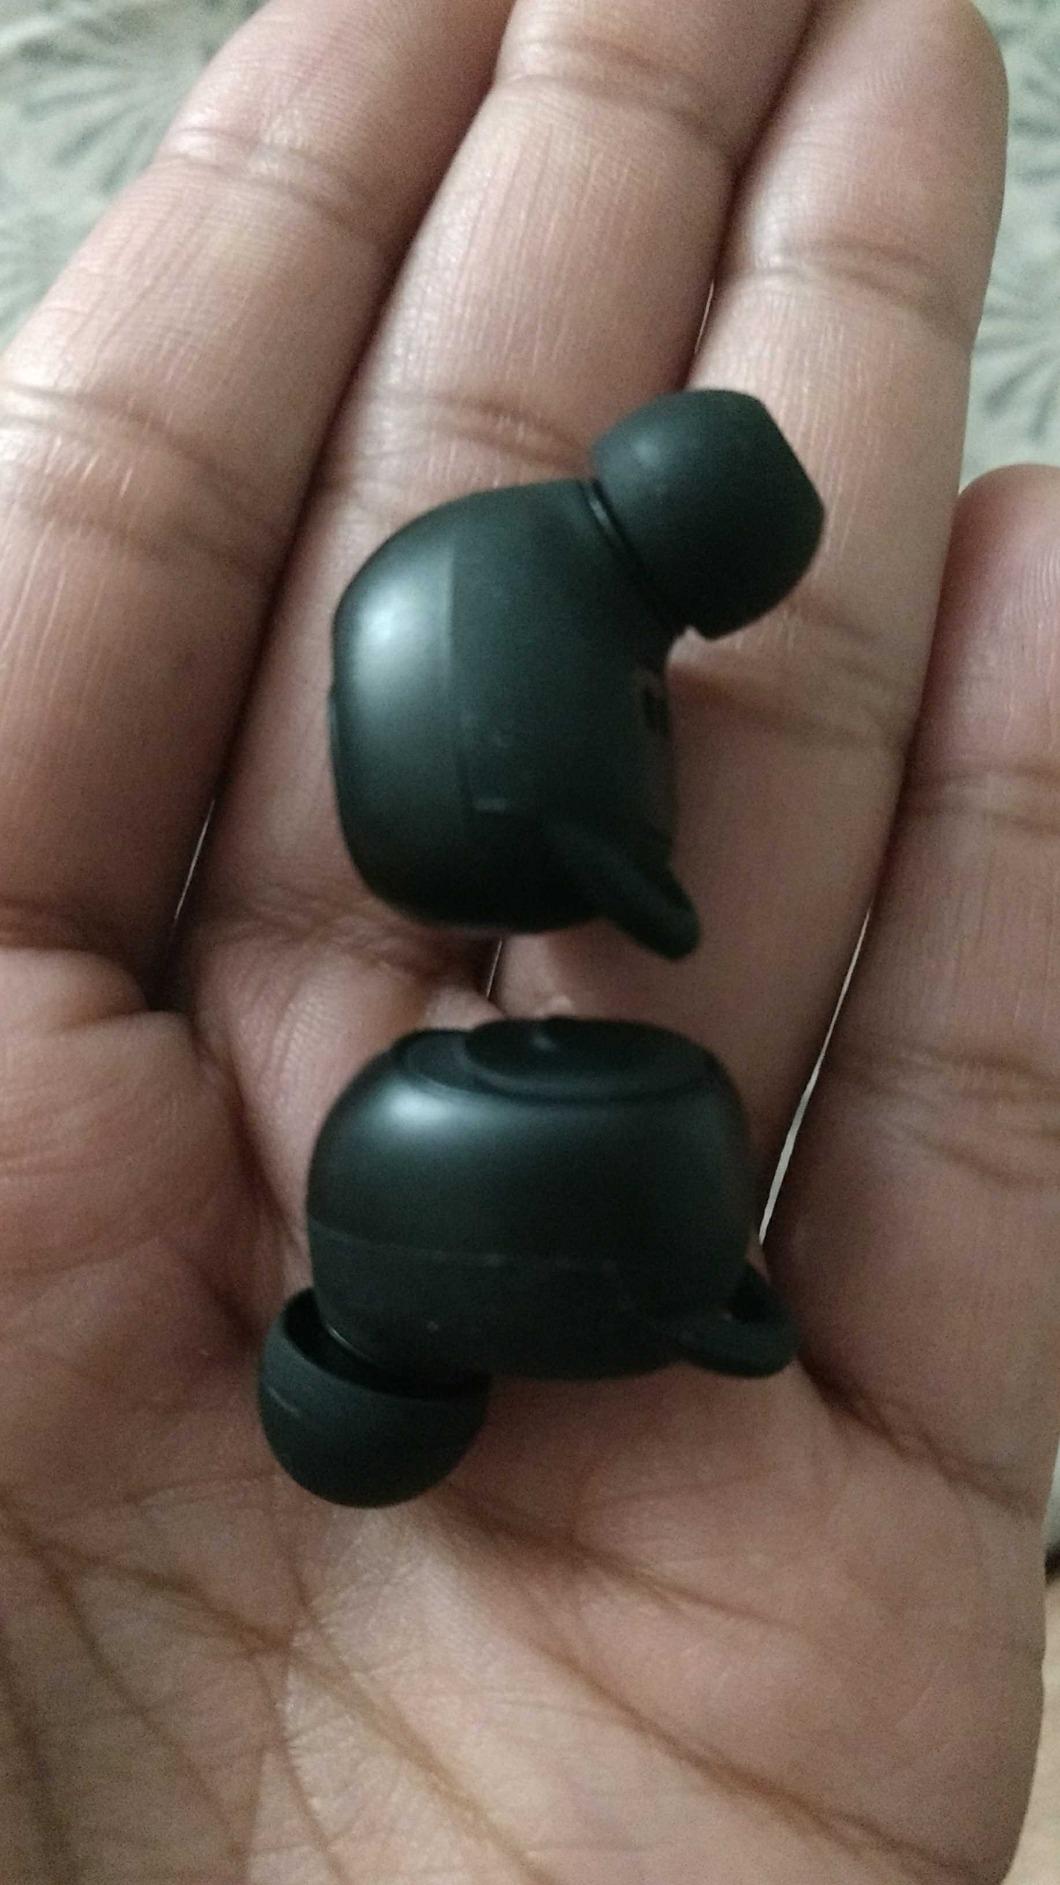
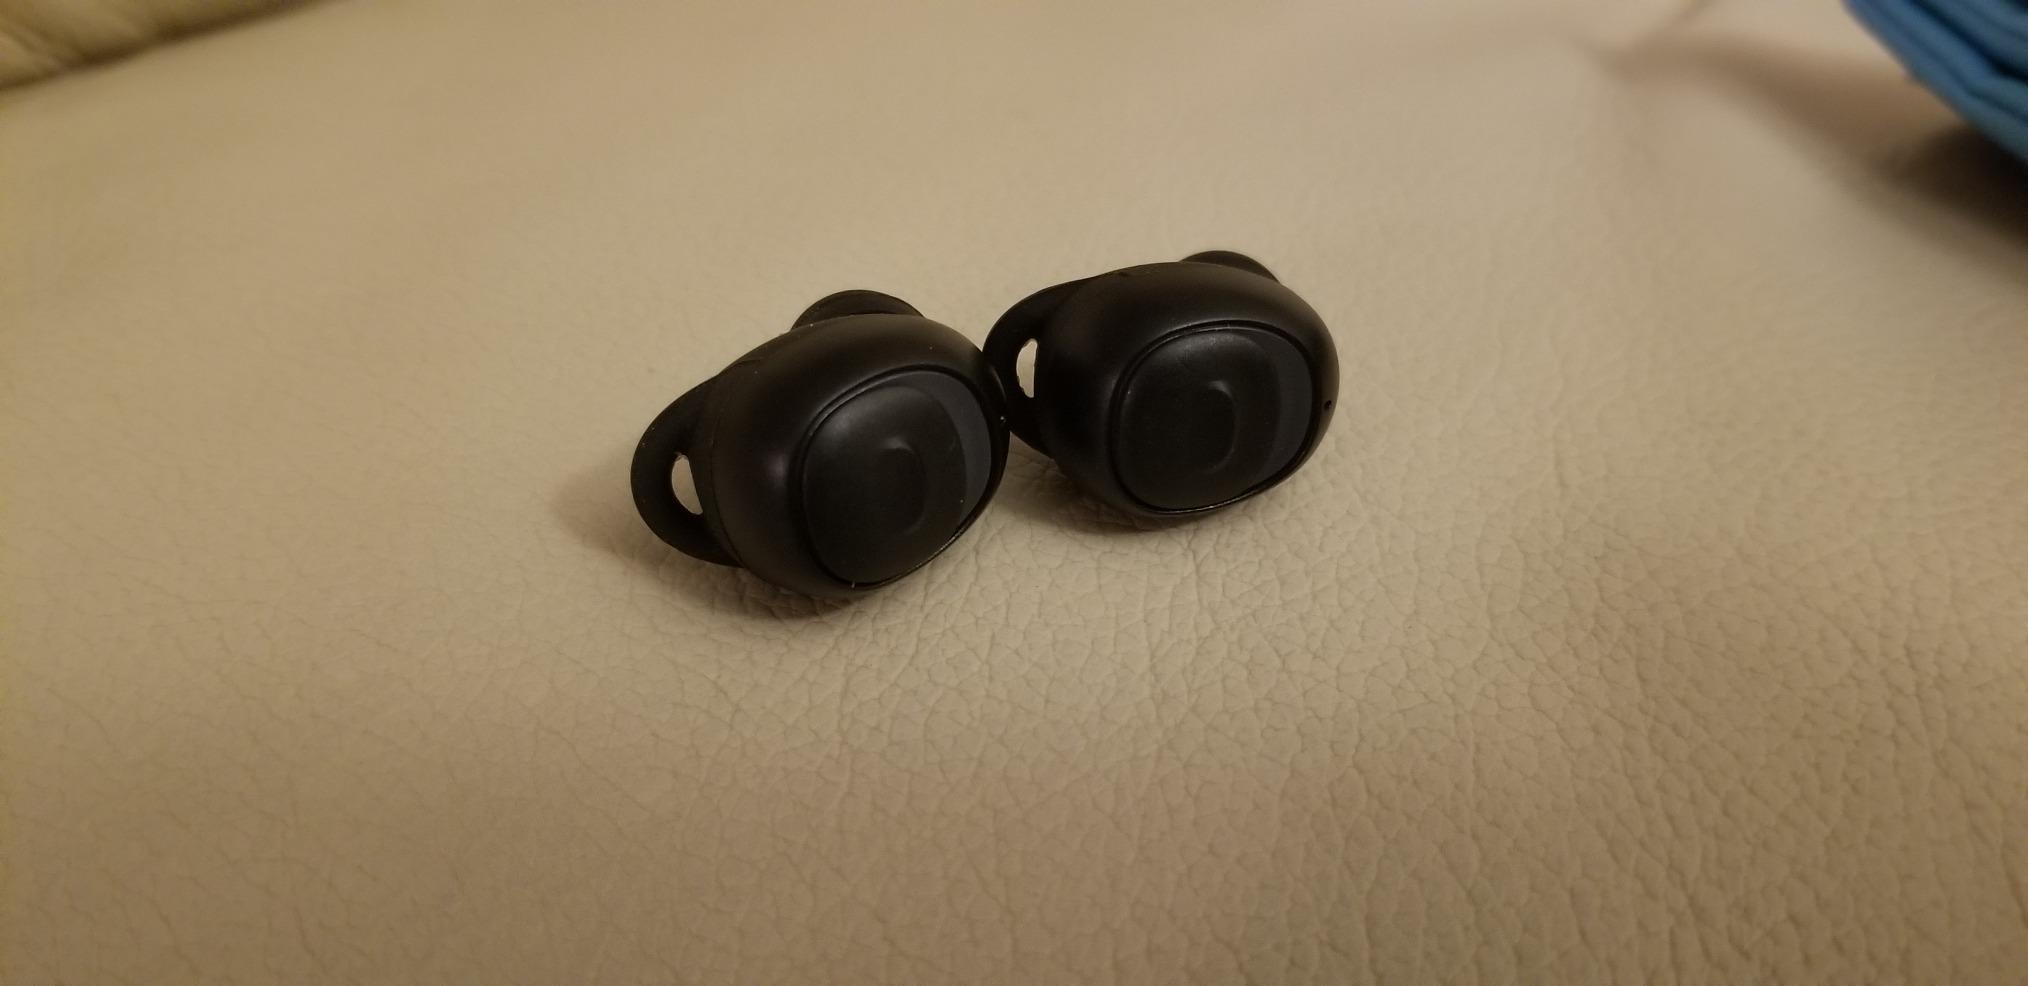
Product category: earbuds
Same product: yes